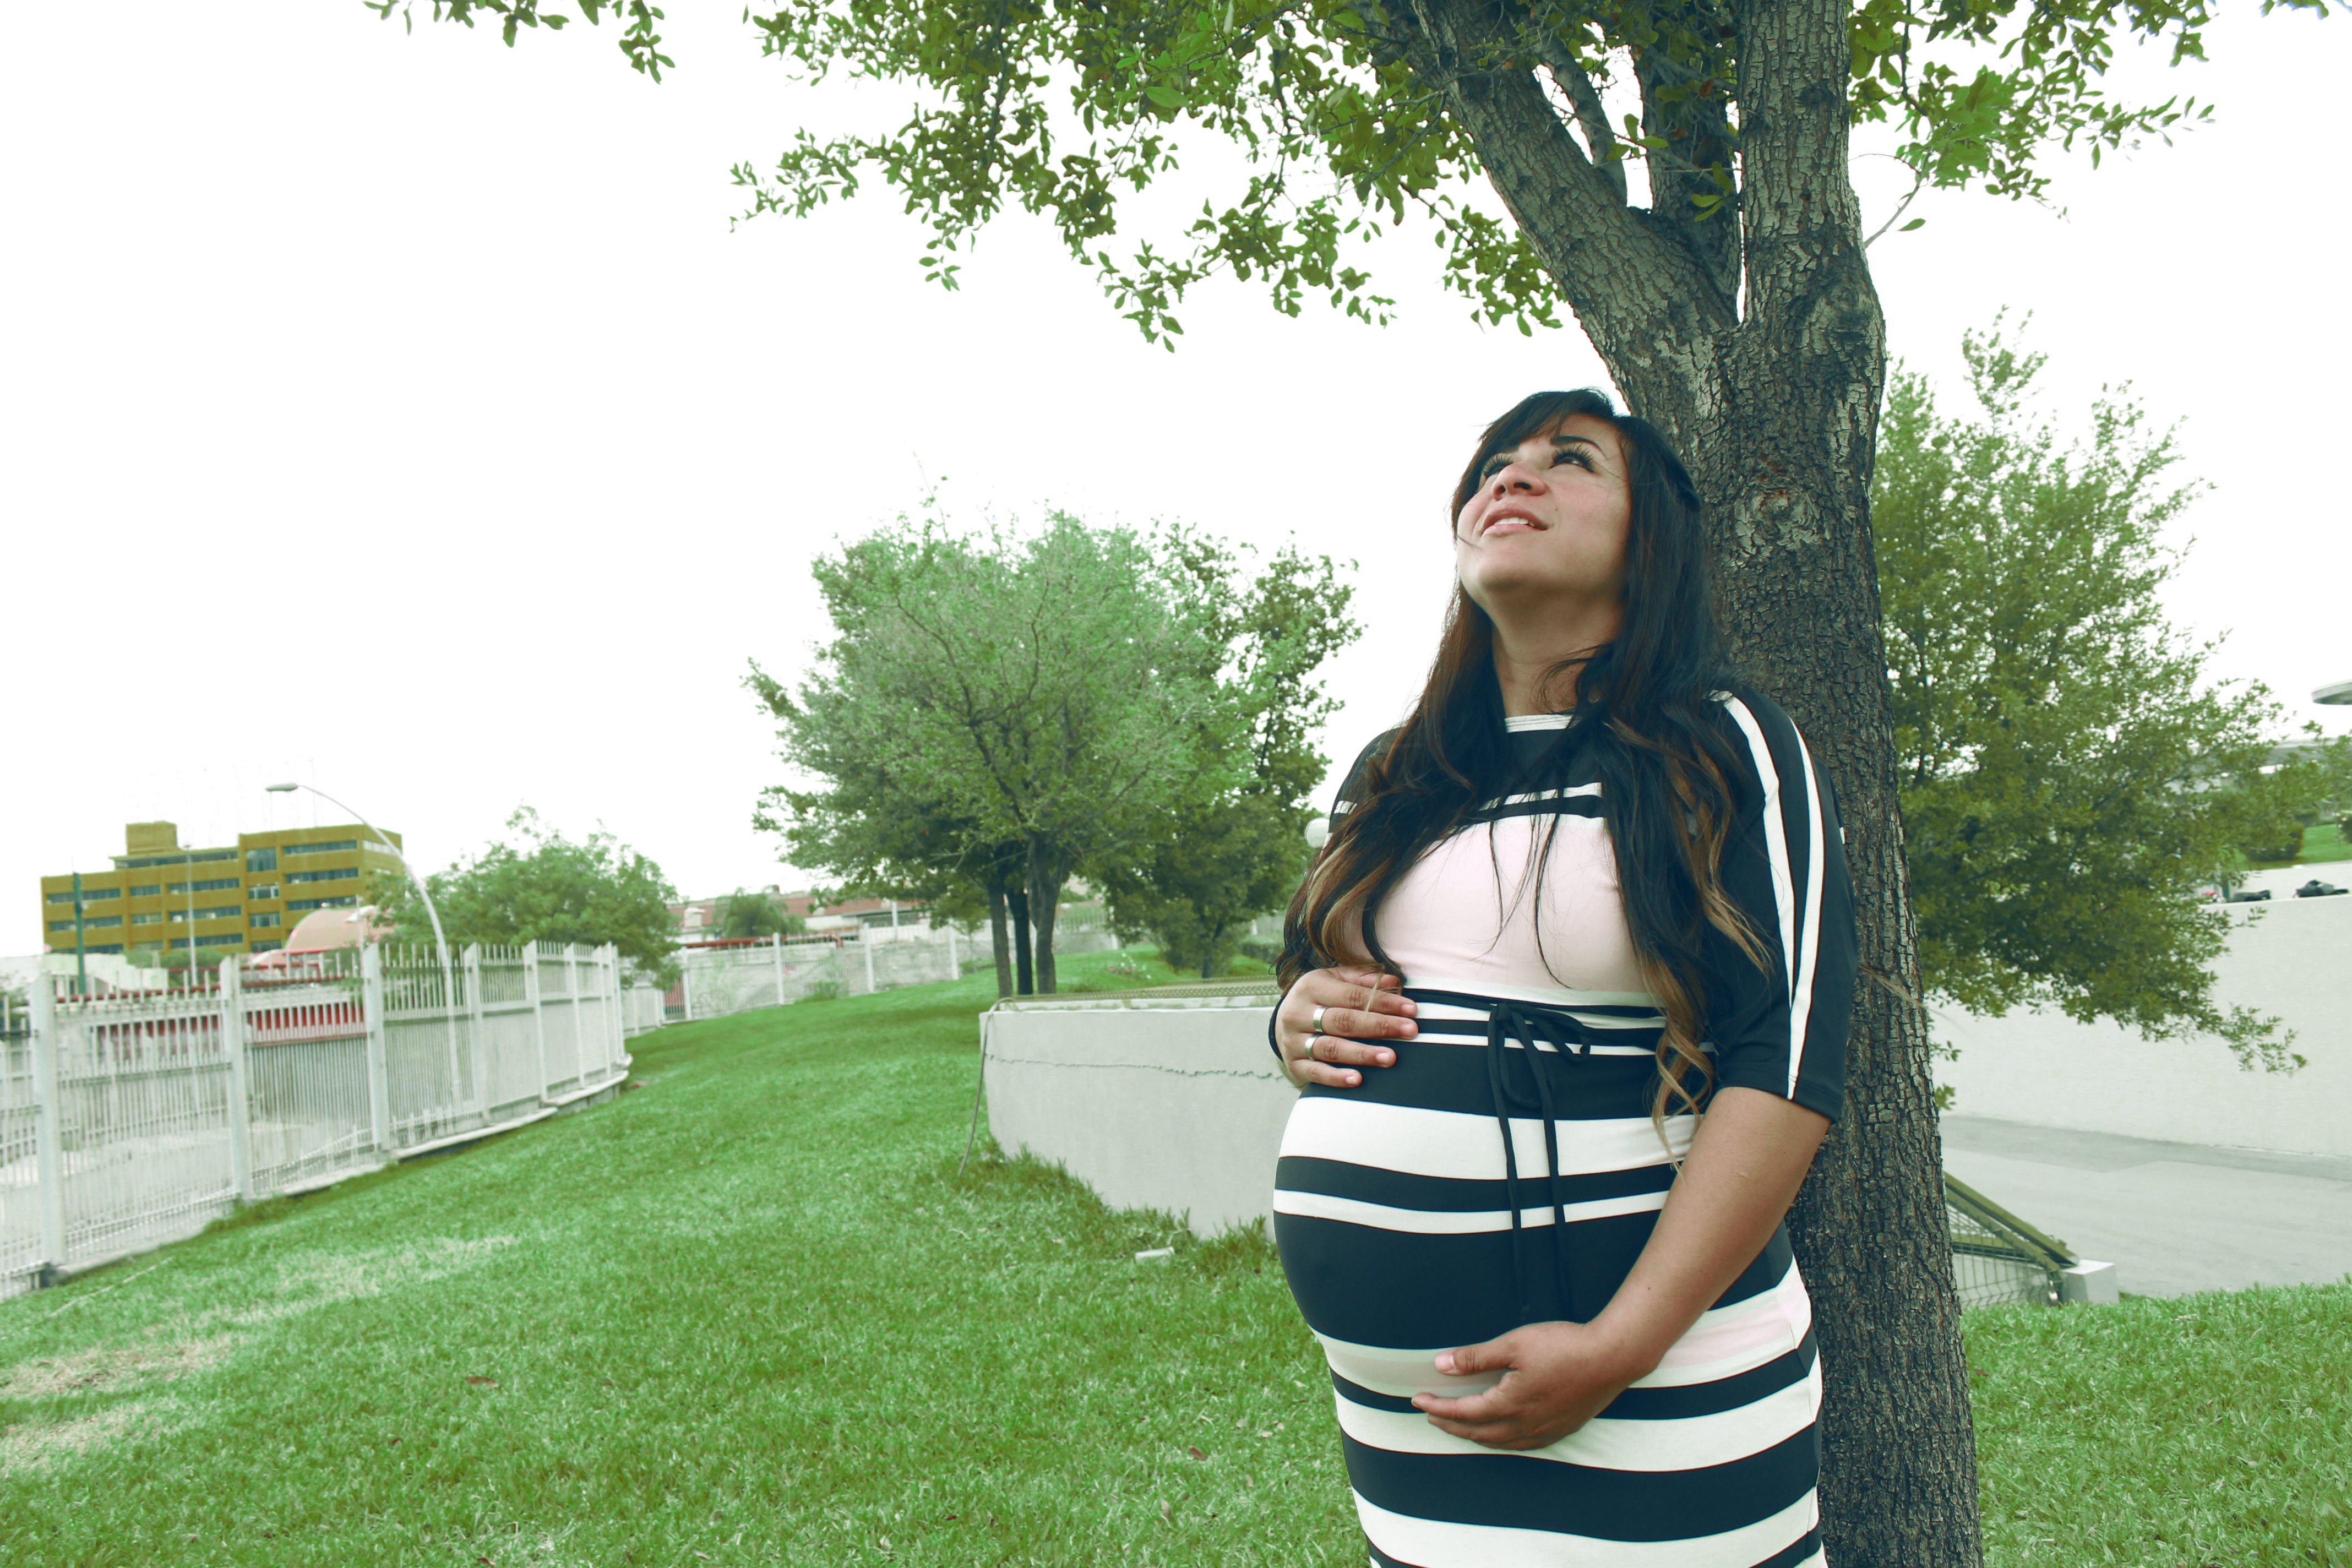
grass, lawn, leisure